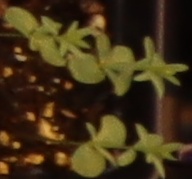
Label: Flax